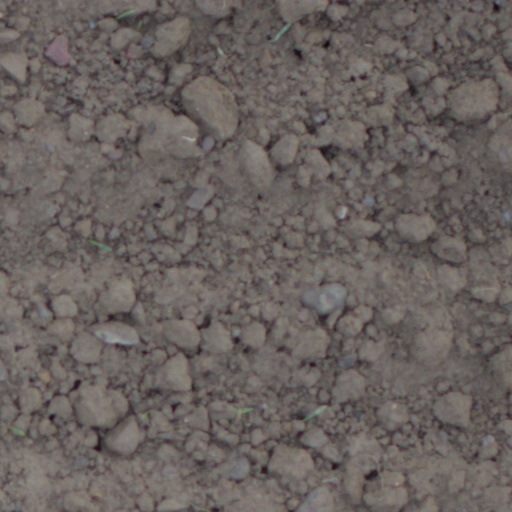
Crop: wheat